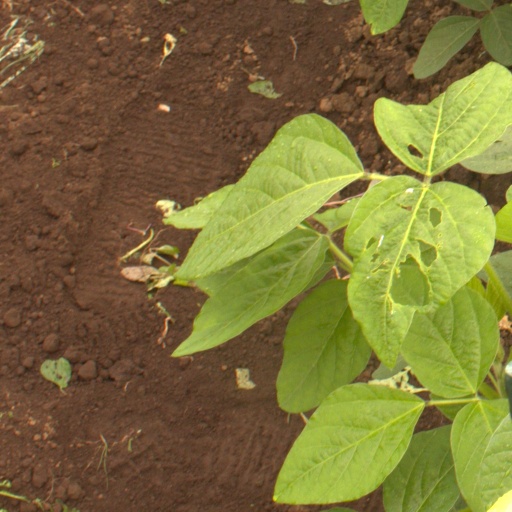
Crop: soybean